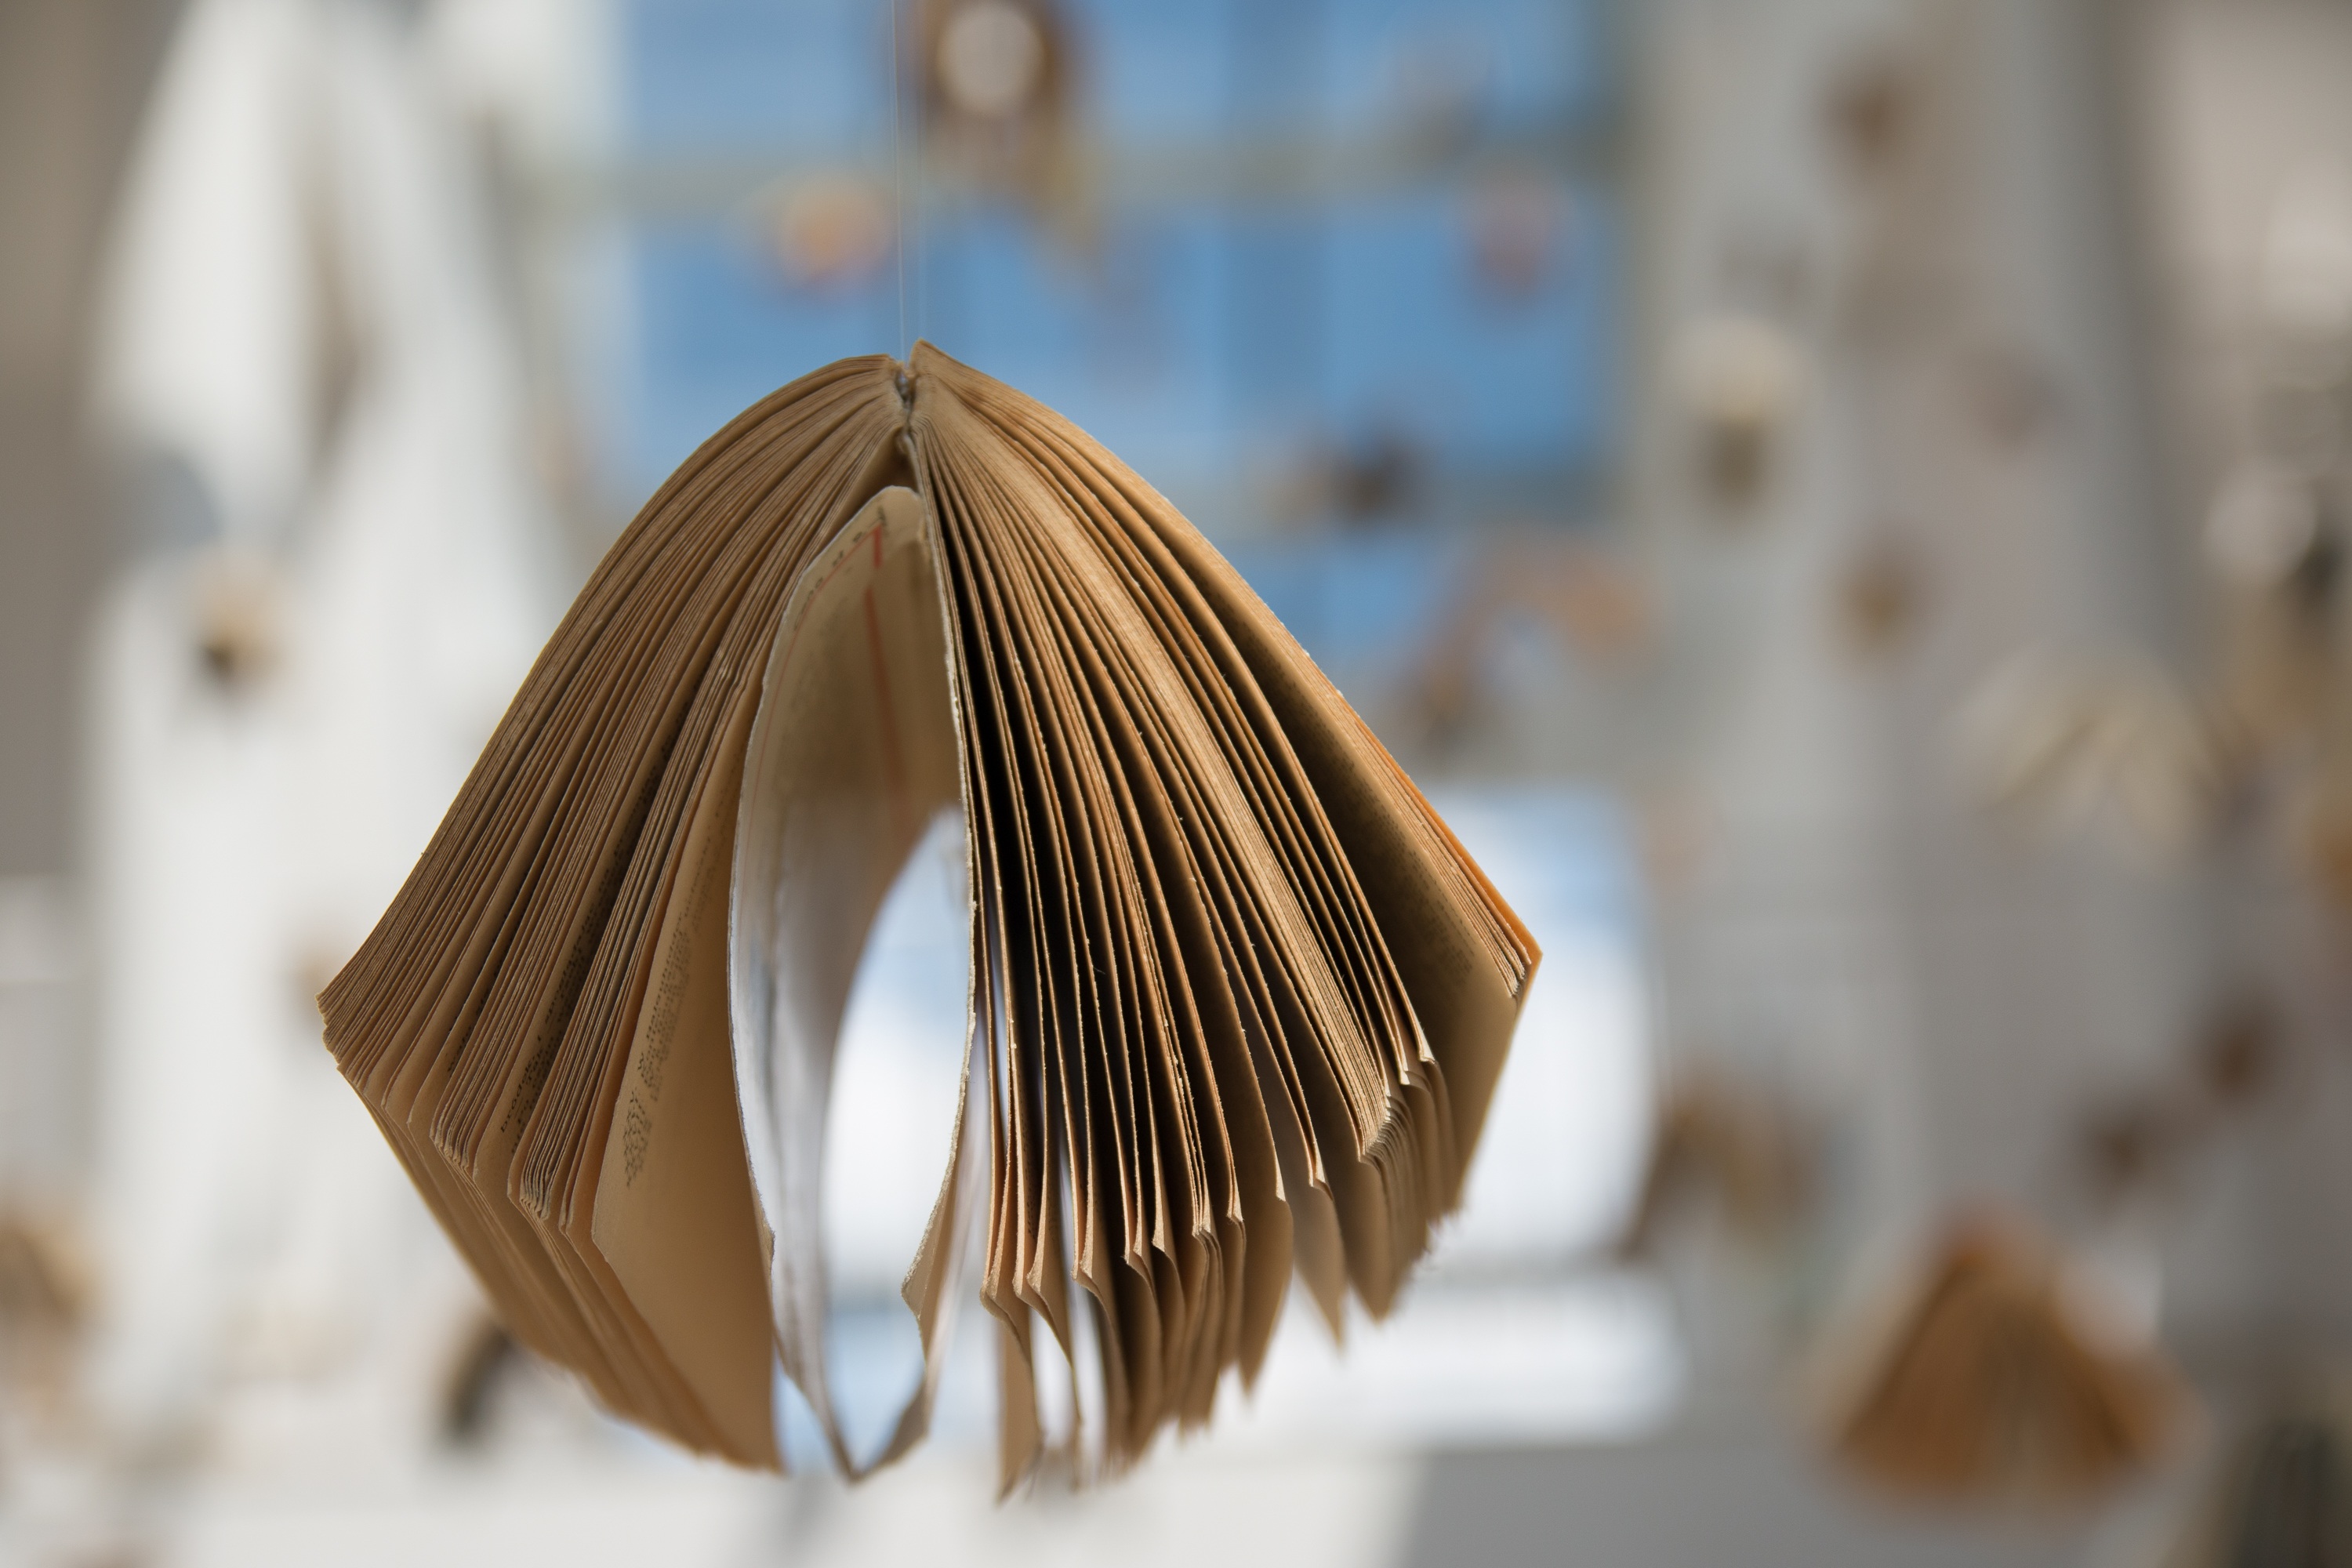
book, winter, wing, wood, photography, leaf, flower, spring, color, macro, autumn, paper, lighting, season, education, close up, pages, art, macro photography